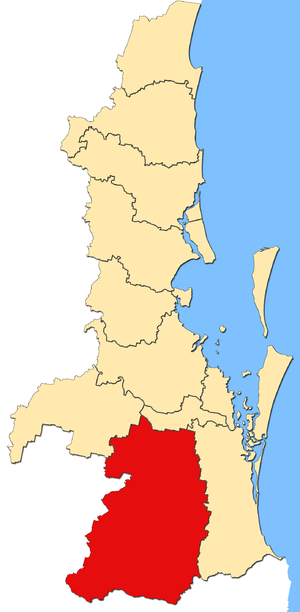
Le comté de Beaudesert était une zone d'administration locale au sud-est du Queensland en Australie. En mars 2008 elle a été intégrée dans la région de la Scenic Rim.